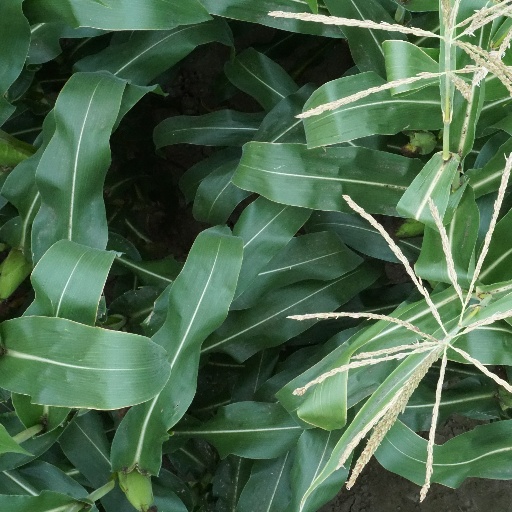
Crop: maize; corn